History of the Han dynasty

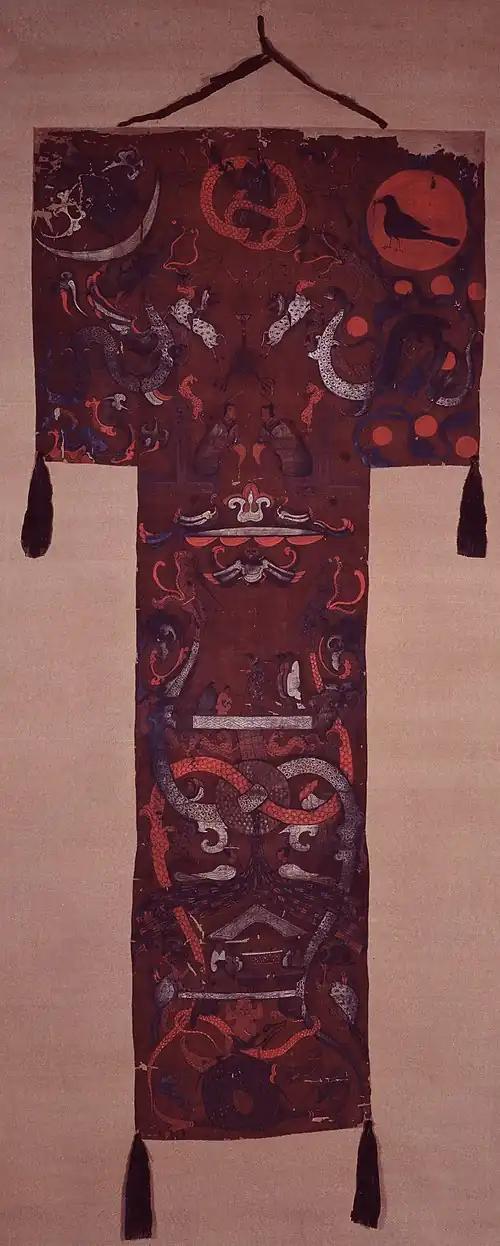
A silk banner from Mawangdui, Changsha, Hunan which was draped over the coffin of the Lady Dai (d. 168 BCE), wife of the Marquess Li Cang (d. 186 BCE), chancellor for the Kingdom of Changsha

Since Emperor Hui did not sire any children with his empress Zhang Yan, after his death in 188 BCE, Lü Zhi, now grand empress dowager and regent, chose his successor from among his sons with other consorts. She first placed Emperor Qianshao of Han (r. 188–184 BCE) on the throne, but then removed him for another puppet ruler Emperor Houshao of Han (r. 184–180 BCE). She not only issued imperial edicts during their reigns, but she also appointed members of her own clan as kings against Emperor Gaozu's explicit prohibition; other clan members became key military officers and civil officials.